São Jorge Castle

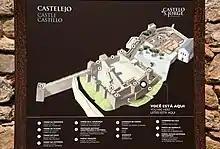
The map helps tourist find areas of interest in the castle

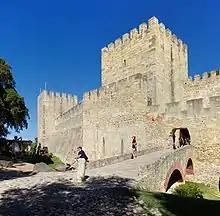
Bridge over the current dry moat

The castle's plan is roughly square, and it was originally encircled by a wall, to form a citadel. The castle complex consists of the castle itself (the "castelejo"), some ancillary buildings (including the ruins of the royal palace), gardens, and a large terraced square from which an impressive panorama of Lisbon is visible. The main entrance to the citadel is a 19th-century gate surmounted by the coat-of-arms of Portugal, the name of Queen Maria II, and the date 1846. This gate permits access to the main square ("Praça d'Armas"), which is decorated with old cannons and a bronze statue of Afonso Henriques, the Portuguese monarch who took the castle from the Moors. This statue is a copy of the 19th-century original, by the romantic sculptor António Soares dos Reis, which is located near Guimarães Castle in northern Portugal.